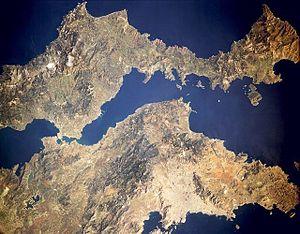
Le golfe Sud d'Eubée, en grec Νότιος Ευβοϊκός Κόλπος, Notios Evvoïkos Kolpos, est un golfe situé entre la partie occidentale de l'île d'Eubée au nord-est et la partie continentale de la Grèce au sud-ouest, plus précisément la Béotie et l'Attique. Il constitue la partie méridionale du golfe d'Eubée au sud-est de l'Euripe et au nord du golfe des îles Petalis, dans la mer Égée.